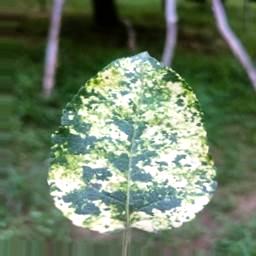
Label: Apple_Mosaic